Mining in Roman Britain

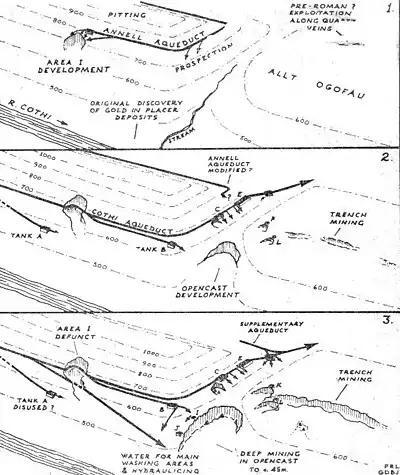
Development of Dolaucothi Gold Mines

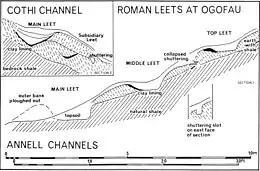
The aqueducts at Dolaucothi

Gold was mined in Linlithgow (Scotland), Cornwall (England), the Dolaucothi Gold Mines (Wales), and other British Isles locations. Melting was necessary for this form of native silver as it is found in a form of leaves or filaments.